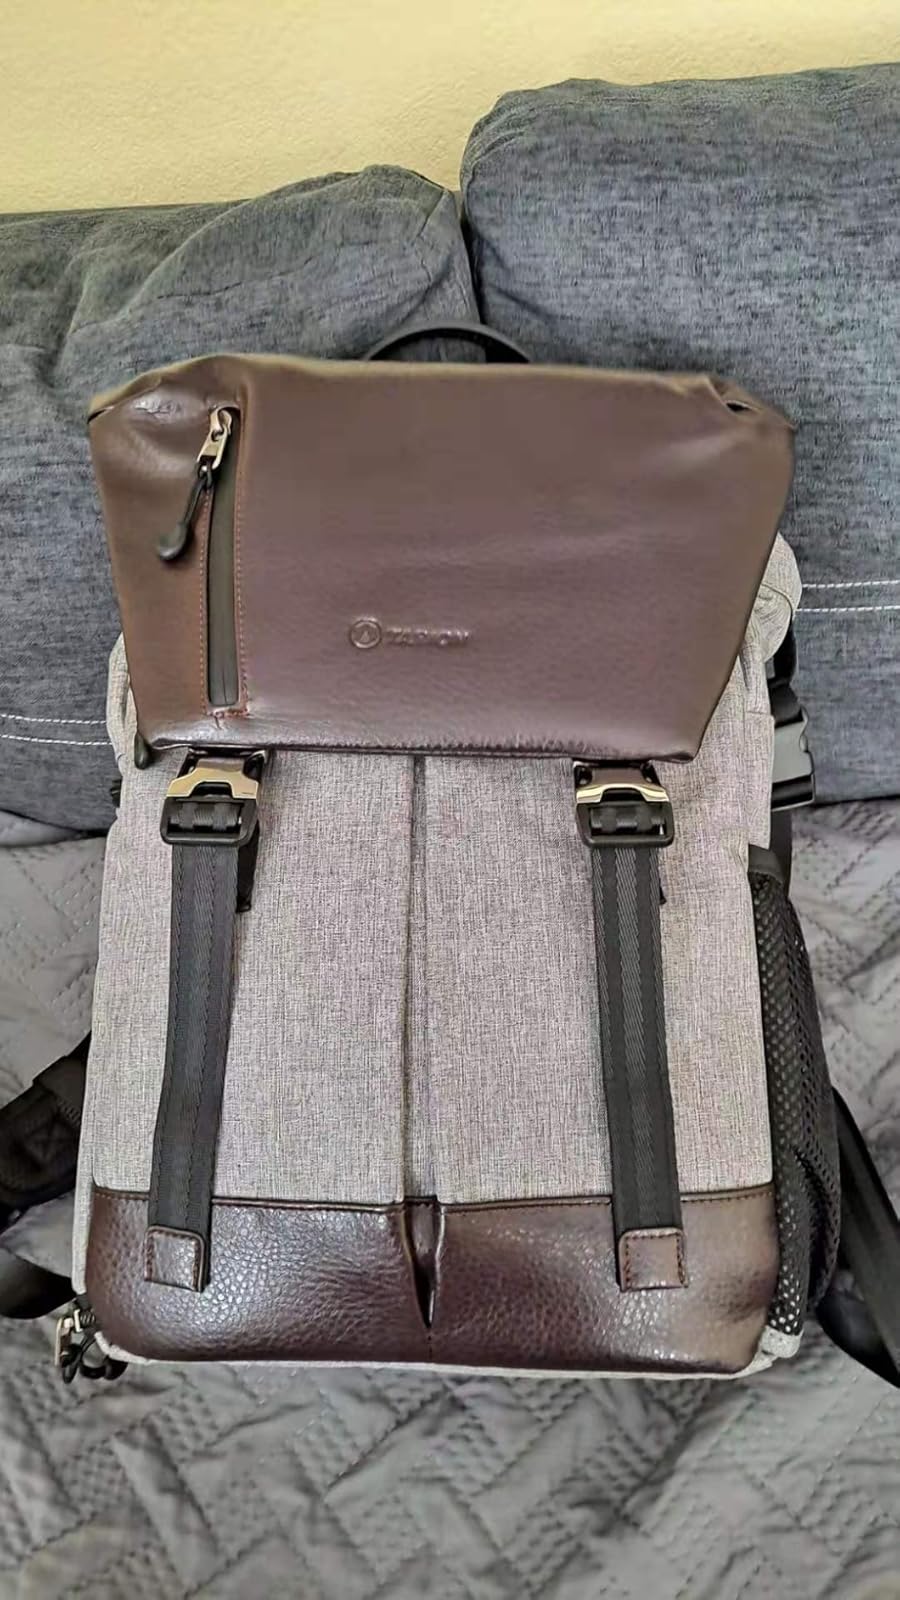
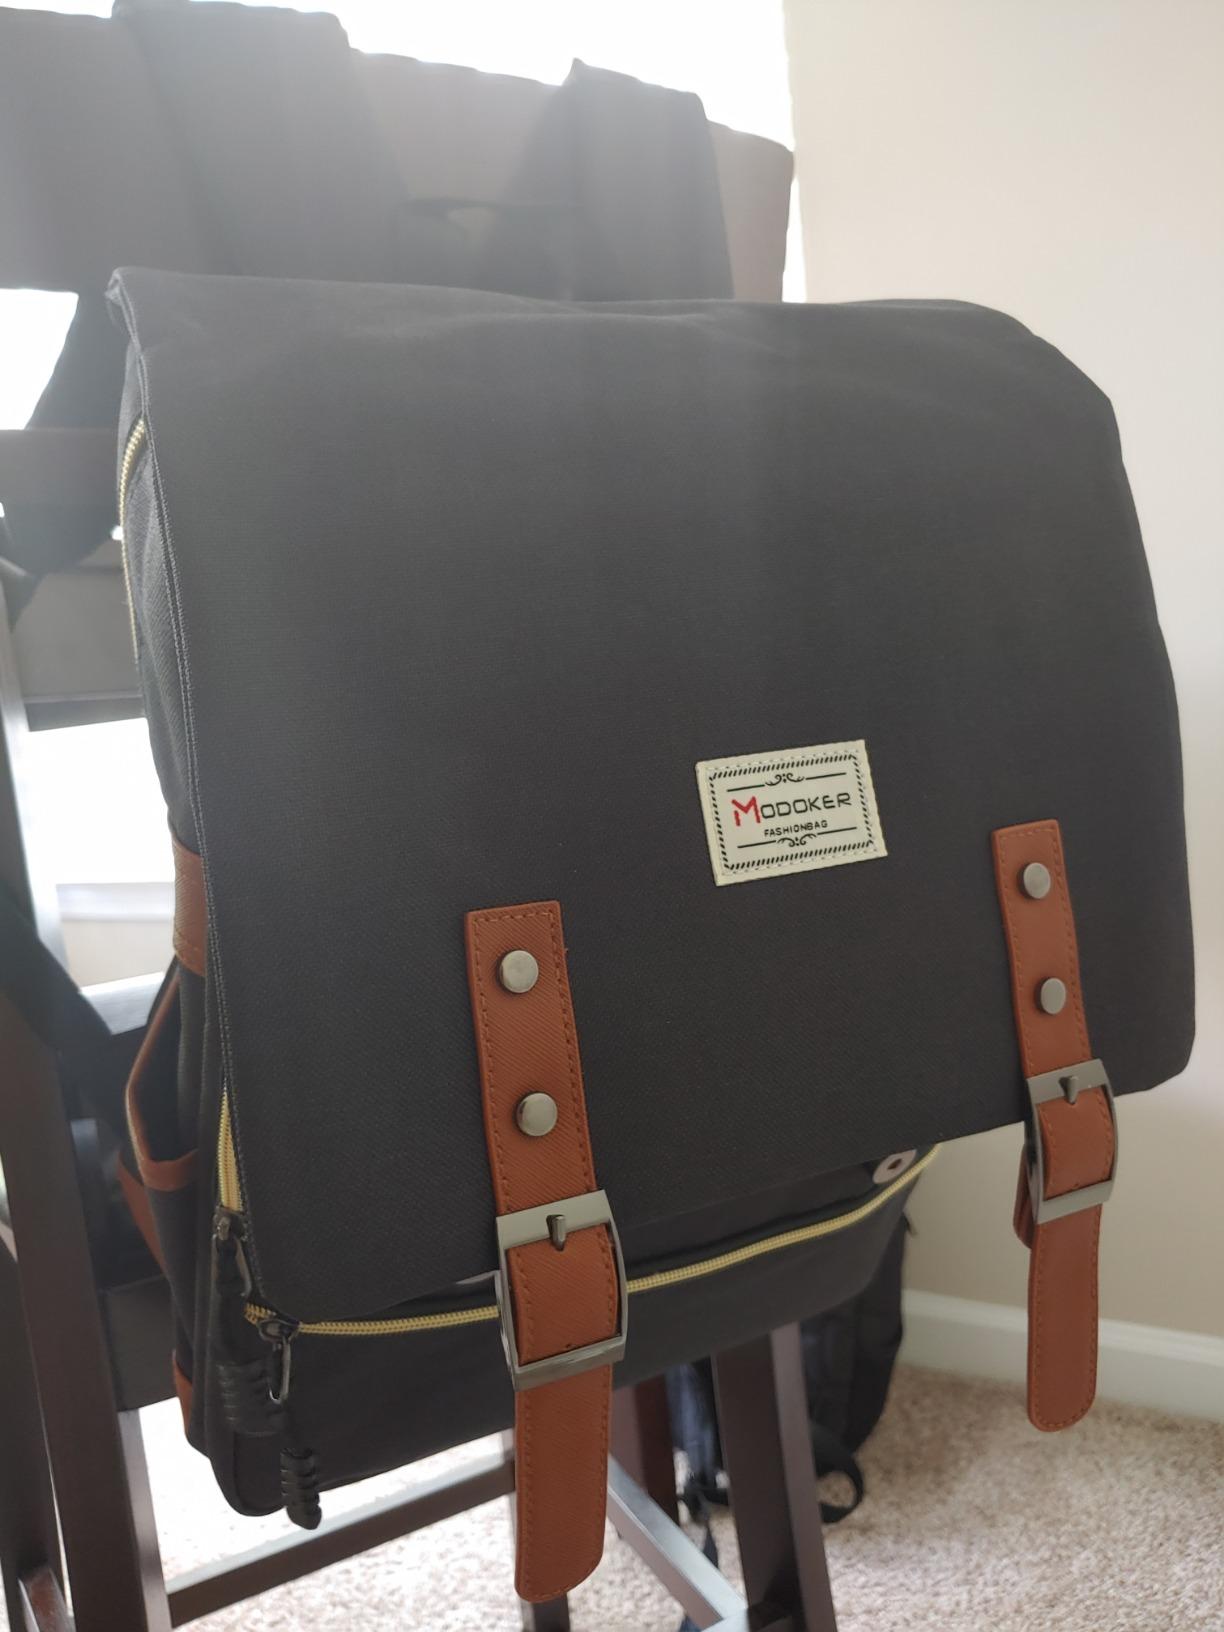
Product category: bag
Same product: no